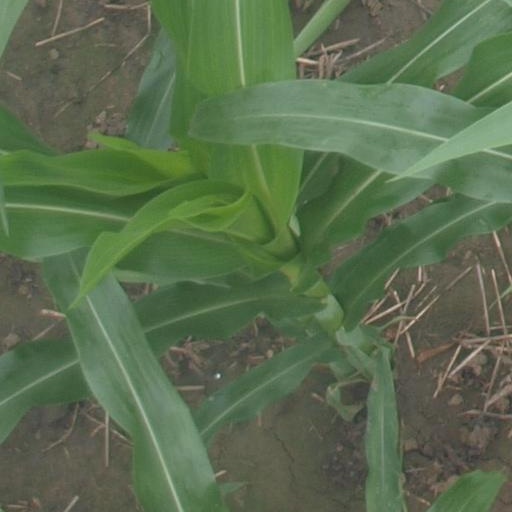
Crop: maize; corn